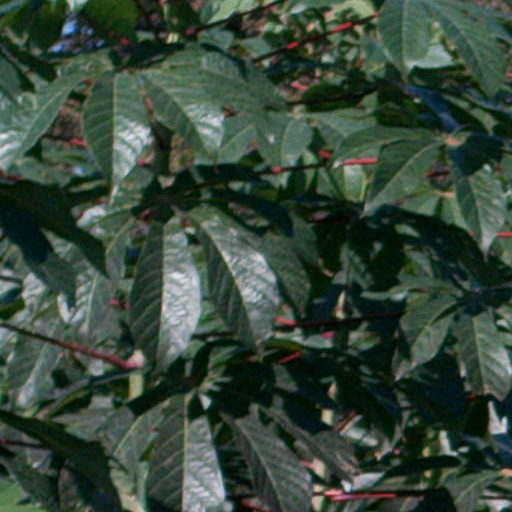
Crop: cassava